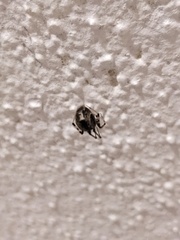
Species: Parasteatoda_tepidariorum